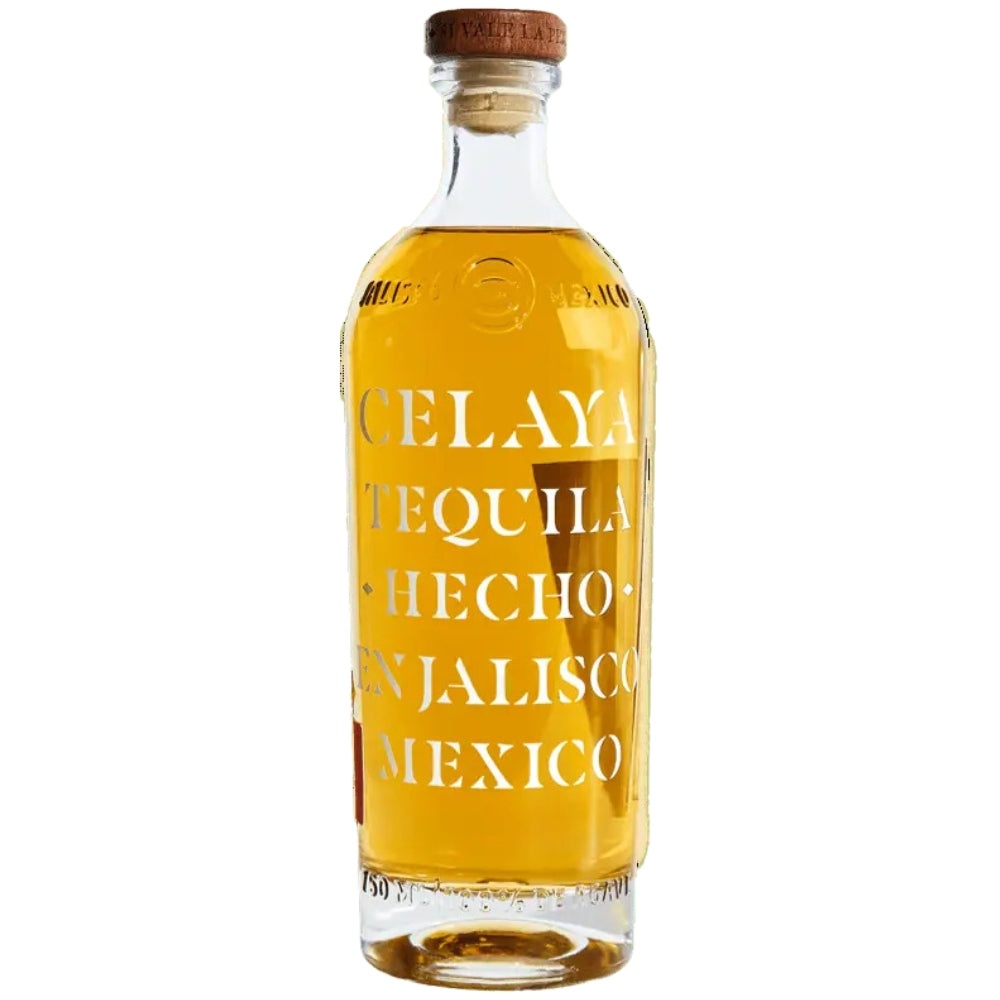
Celaya Tequila Reposado
Our reposado is a complex, full bodied tequila with soft and sweet notes of dried fruit. Made from 100% agave, this tequila is rested for 3 months in retired bourbon casks, giving it a warm, spicy and oak finish. Golden caramel in colour, this reposado is easy to sip with friends or blend as a cocktail. Tasting Notes: Caramel, spicy oak finish Agave: 100% Barrel-Aged: 3 Months The storied history of Celaya Tequila begins in Mexico, on the porch of a rural Sonora ranch in the late 1800s. There sits our great-great-grandfather, Jose Celaya, in the shade of the oppressive Mexican sun, sampling the very first batch of his homemade tequila. He is pleased.
Brand: Celaya Tequila
Category: Food, Beverages & Tobacco > Beverages > Alcoholic Beverages > Liquor & Spirits > Tequila